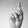
ASL letter: K